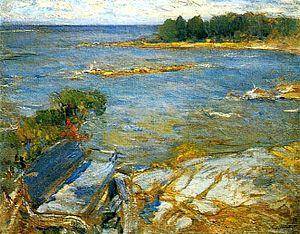
Abram Iefimovitch Arkhipov est un peintre russe puis soviétique, né le 15 août 1862 dans le village d'Egorovon, dans l'oblast de Riazan et mort le 25 septembre 1930 à Moscou.